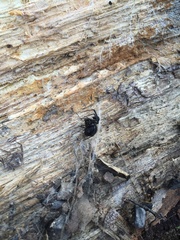
Species: Lactrodectus_hesperus